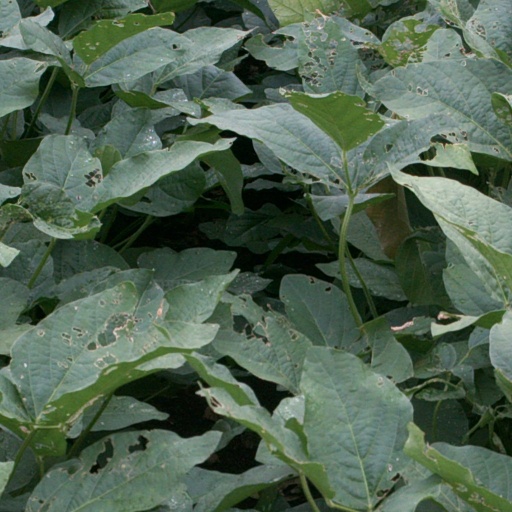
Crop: soybean